High Heels (1991 film)

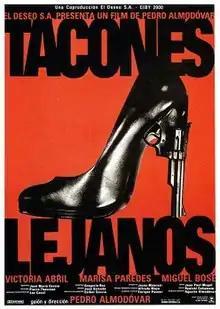
Theatrical release poster

High Heels is a 1991 melodrama film written and directed by Pedro Almodóvar and starring Victoria Abril, Marisa Paredes and Miguel Bosé. The plot follows the fractured relationship between a self-involved mother, a famous torch singer, and her grown daughter she had abandoned as a child. The daughter, who works as a television newscaster, has married her mother's ex-lover and has befriended a female impersonator. A murder further complicates this web of relationships.